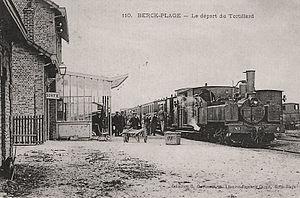
Un train à la gare de Berck-plage
Le Chemin de fer d'Anvin à Calais est créée 1882 dans le département du Pas-de-Calais. L'exploitation est assurée par la Compagnie du chemin de fer d'Anvin Calais puis à partir de 1919 par la Compagnie générale de voies ferrées d'intérêt local jusqu'à la fermeture totale en 1955.
La ligne d'Aire-sur-la-Lys à Berck-Plage est une voie ferrée d'intérêt local à écartement métrique qui relia, de la fin du XIXᵉ siècle aux années 1950, la Plaine de la Lys au sud de la Côte d'Opale en traversant le Boulonnais dans le département du Pas-de-Calais.